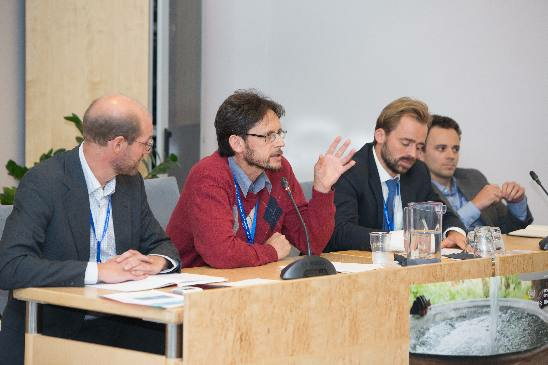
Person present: Yes